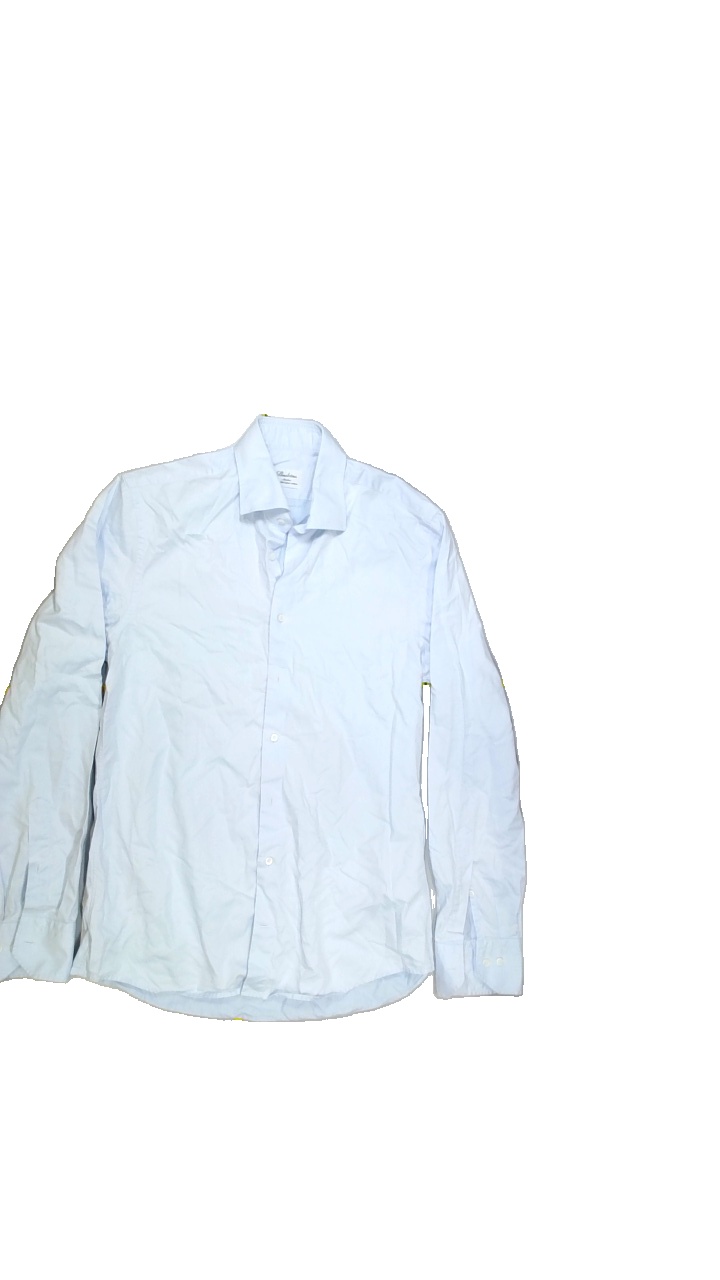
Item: Shirt (Ladies)
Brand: Stenströms (skjorta)
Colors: Blue
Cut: Regular, Collar
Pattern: Plain
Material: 100%cotton
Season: All
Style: No trend
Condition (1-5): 4
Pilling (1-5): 4
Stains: Yes
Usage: Export
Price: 50-100